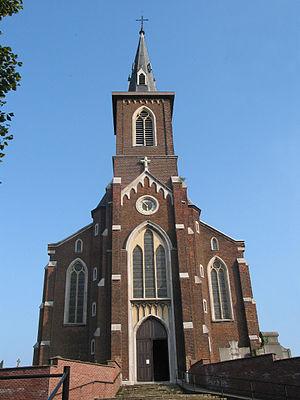
Horion-Hozémont (Belgique), l’église Saint-Sauveur (XIXe siècle).
Horion-Hozémont est une section de la commune belge de Grâce-Hollogne située en Région wallonne dans la province de Liège.
Le diocèse de Liège, dans la province de Liège en Belgique, compte 529 paroisses. Ces paroisses sont regroupées en unité pastorale, et certaines unités pastorales forment l'un des 17 doyennés.